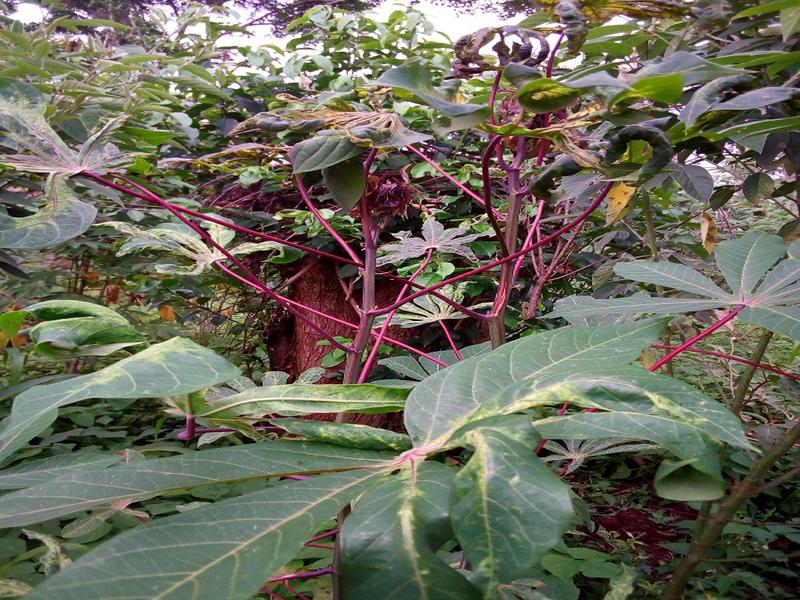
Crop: cassava
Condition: mosaic_disease